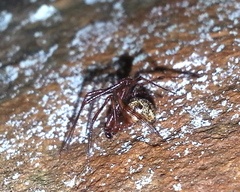
Species: Parasteatoda_tepidariorum